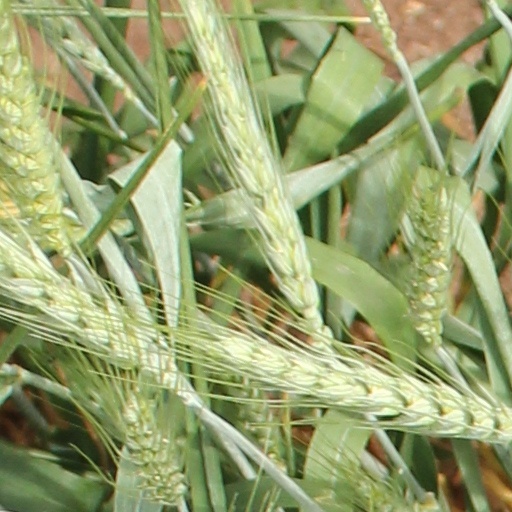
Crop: wheat